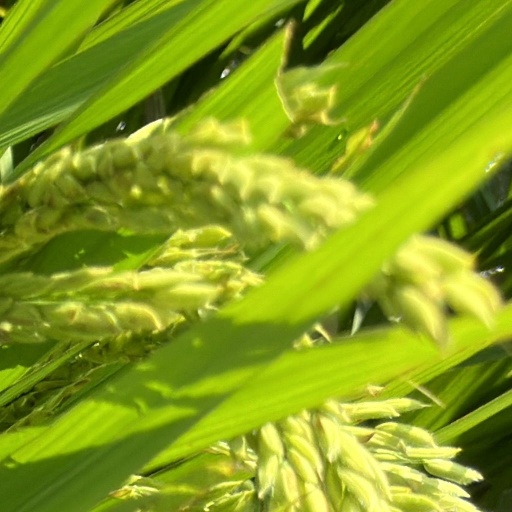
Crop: rice